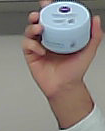
Product: nivea_baby